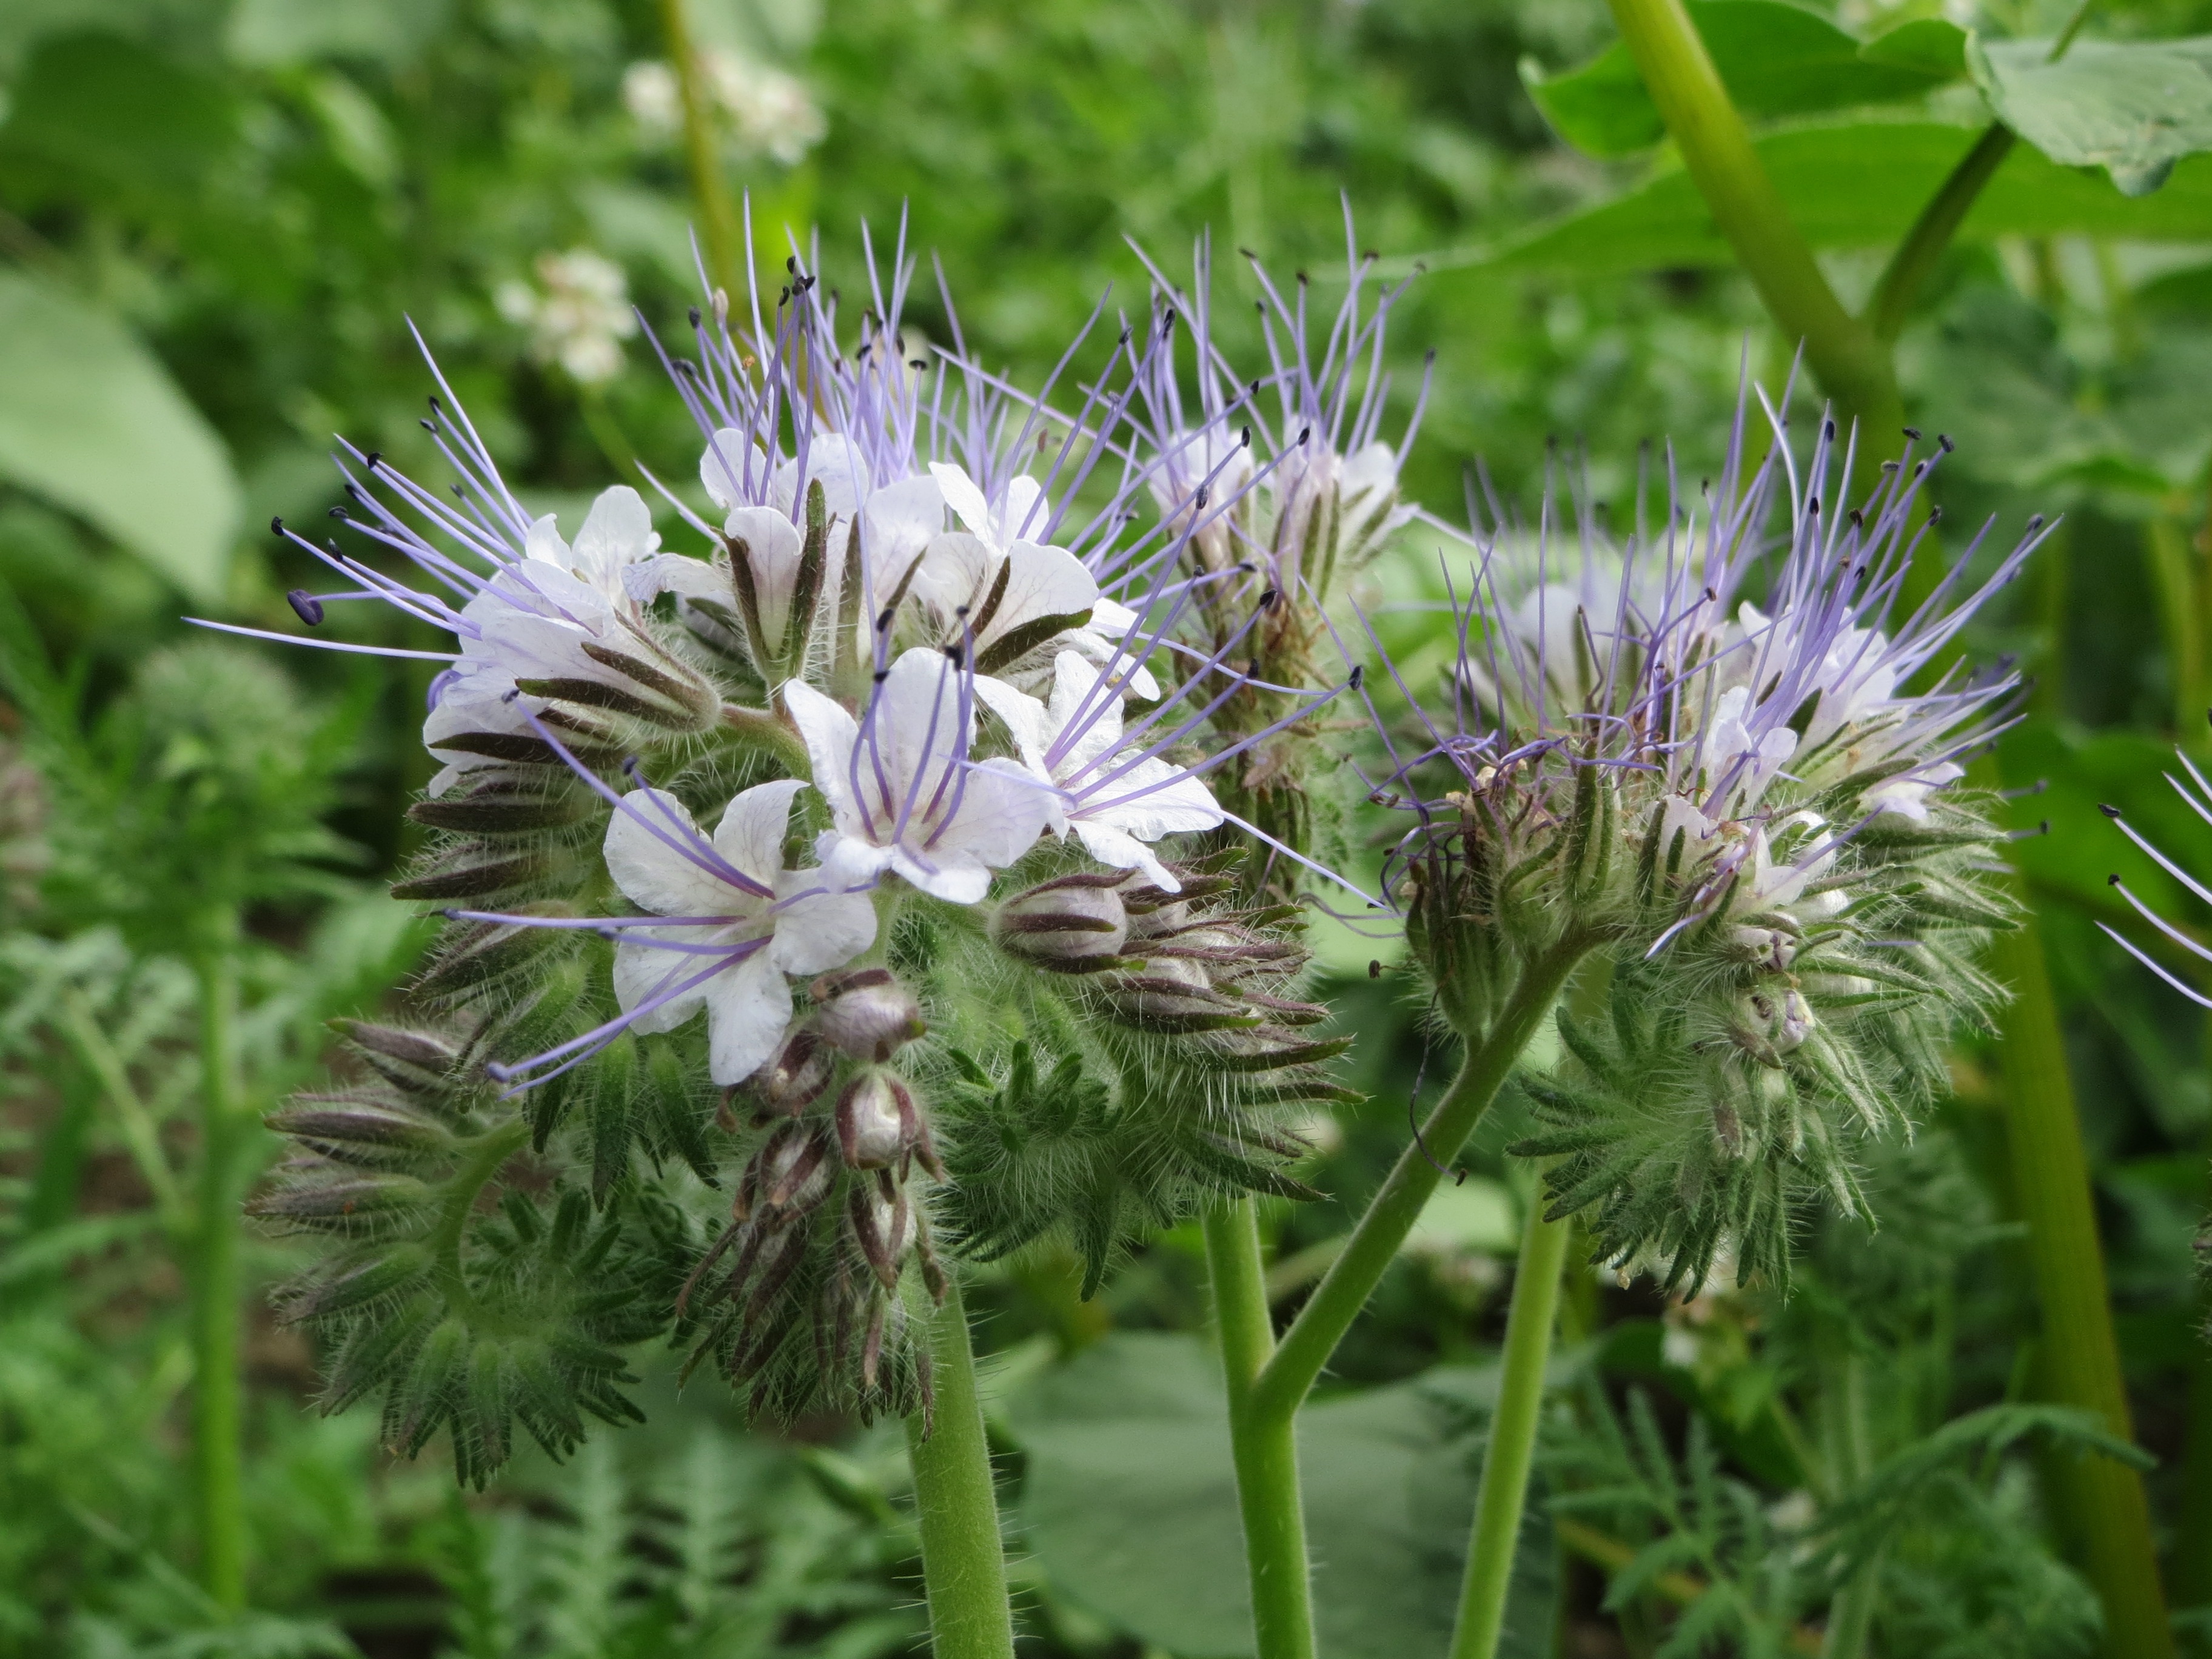
blossom, plant, meadow, prairie, flower, herb, produce, macro, botany, flora, wildflower, thistle, flowering plant, daisy family, silybum, phacelia tanacetifolia, lacy phacelia, blue tansy, purple tansy, land plant, jasione montana